Claude Le Tohic

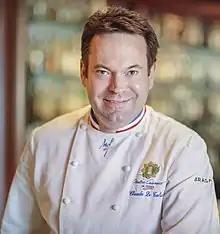
Claude Le Tohic in 2019

Claude Le Tohic is a French chef and restaurateur who earned a three Michelin star rating in Las Vegas for his work at "Joël Robuchon," in the MGM Grand Hotel. In 2023, Le Tohic led Team USA to win the award of World Champion at the International Catering Cup (ICC) competition. In 2021, Le Tohic received a Michelin Star for his work at O' by Claude Le Tohic, in Union Square, San Francisco. In 2010, he was named Best Chef: Southwest by the James Beard Foundation. In 2004, Le Tohic received the peer-juried Meilleur Ouvrier de France honor. He is the Chef/Partner behind "ONE65", a six-story multi-concept culinary destination in San Francisco's Union Square, which includes ONE65 Patisserie & Boutique, Alexander's Steakhouse, "Elements at ONE65" (a bar and lounge) and "O’ by Claude Le Tohic".